Negrophilia

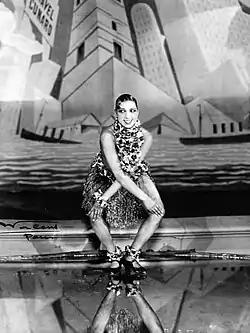
Josephine Baker dancing the Charleston at the Folies Bergère, Paris, in 1926

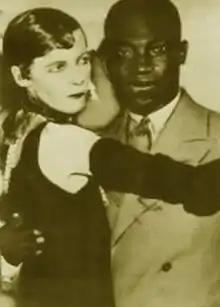
Nancy Cunard (1928), activist, heiress and negrophile, with an unidentified partner

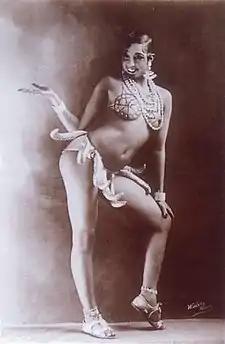
Josephine Baker in her famous skirt of bananas during her performance in "La Folie du Jour"

The word negrophilia is derived from the French "négrophilie" that means "love of the Negro". It was a term that avant-garde artists used among themselves to describe their fetishization of Black cultures. Its origins were concurrent with art movements such as surrealism and Dadaism in the late 19th century. Sources of inspiration were inanimate African art objects ("l'art nègre") such as masks and wooden carvings that found their way into Paris's flea markets and galleries alike as a result of colonial looting of Bantu Africa, and which inspired artworks such as Picasso's "Les Demoiselles d'Avignon", as well as live performances by Black people, many of whom were ex-soldiers remaining in European cities after World War I, who entertained as a source of low income. Equally of interest to avant-garde creators were live arts such as dance, music and theatrical performances by Black artists, as evidenced by the popularity of comic artist Chocolat and the musical review "Les Heureux nègres" (1902).